Rei Harakami

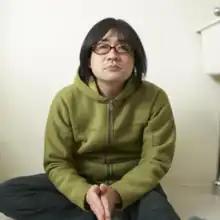
Harakami in 2009

was a Japanese record producer from Hiroshima. He was based in Kyoto. He was one half of the duo Yanokami along with Akiko Yano.